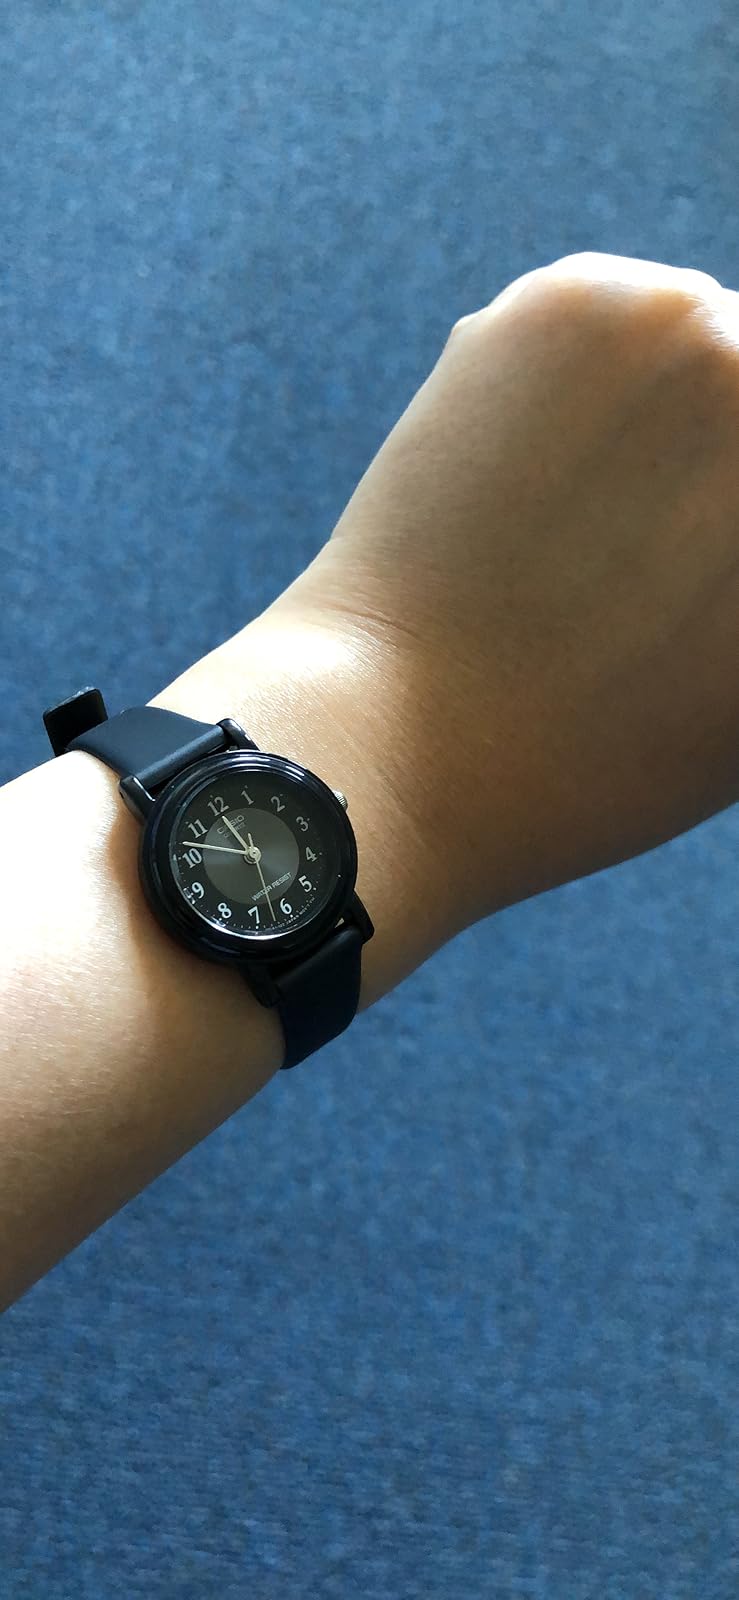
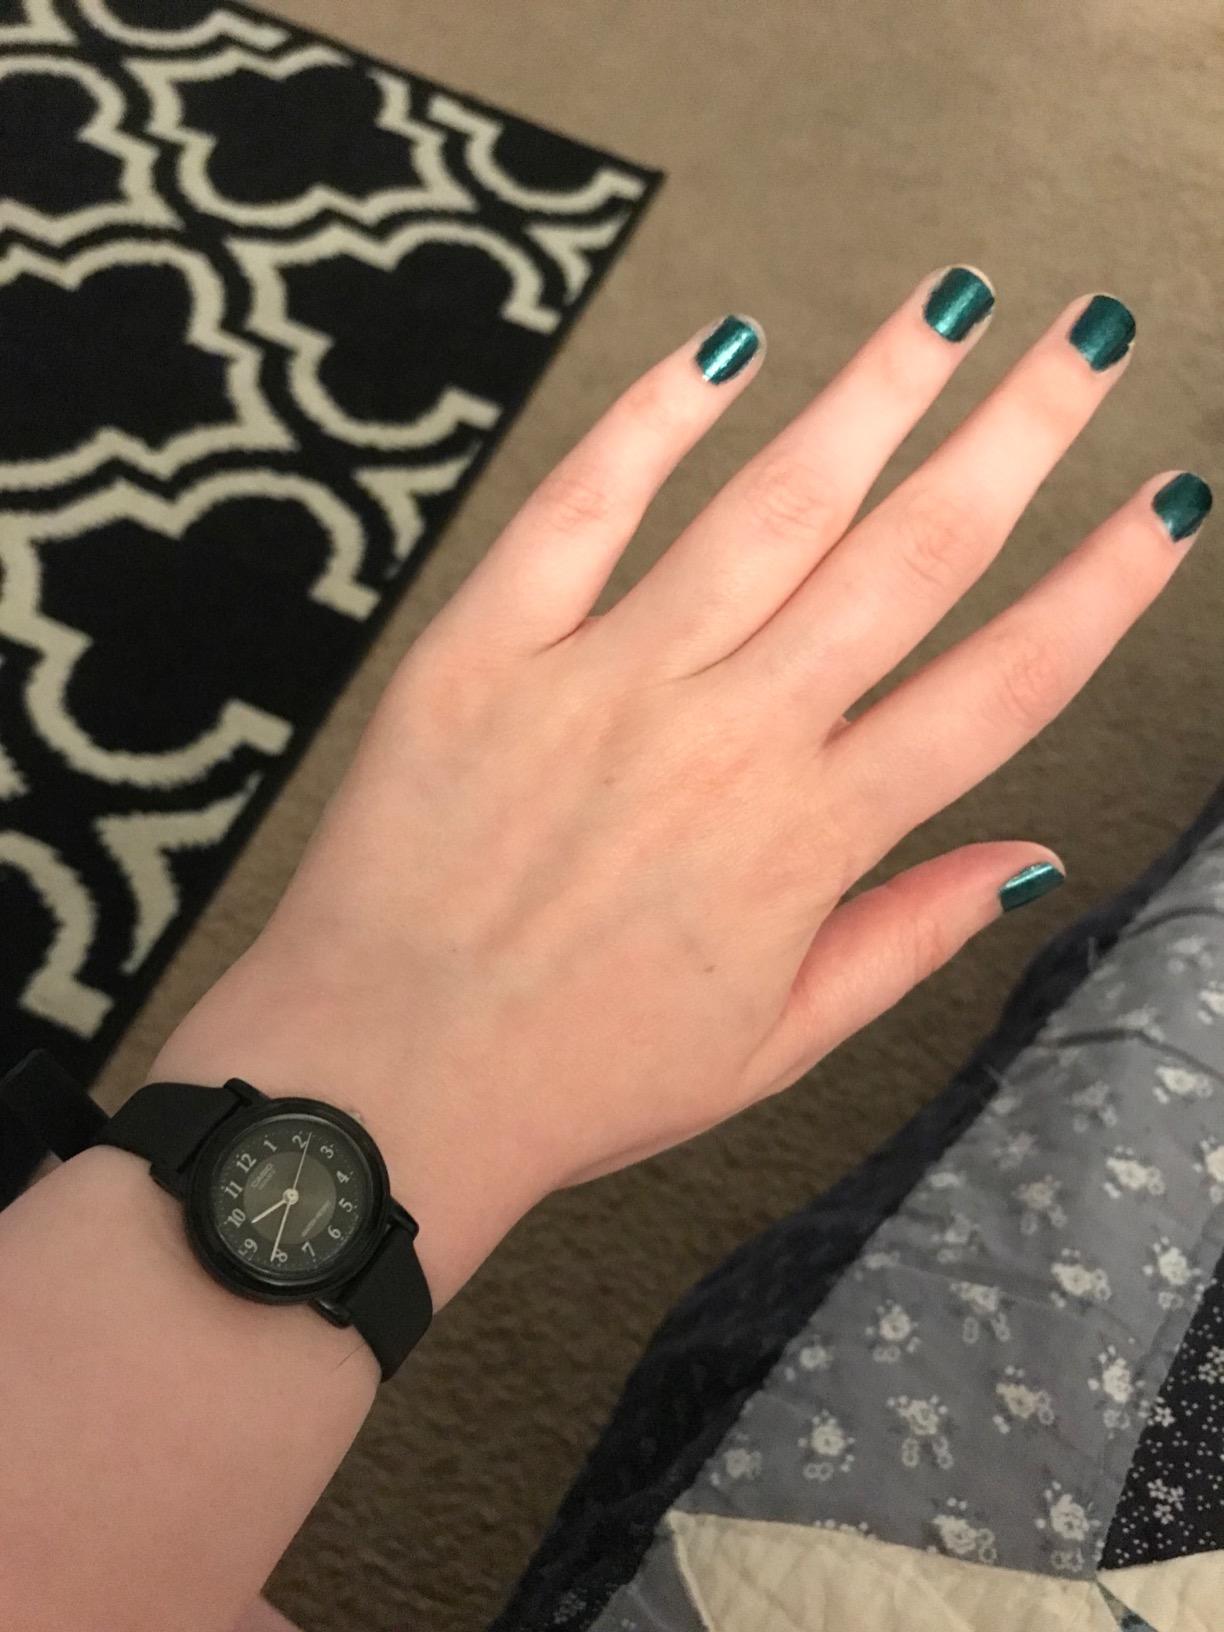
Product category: accessories_watch
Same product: yes